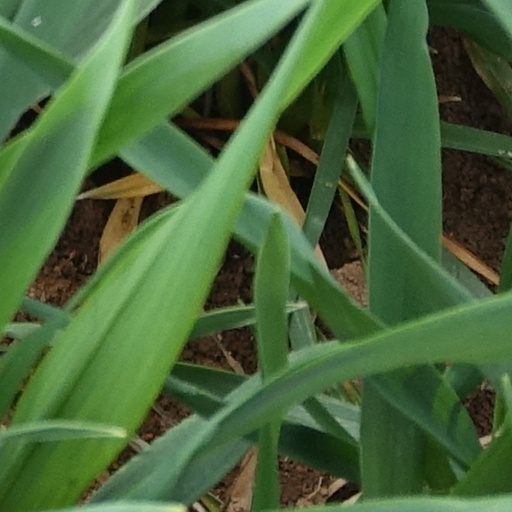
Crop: wheat